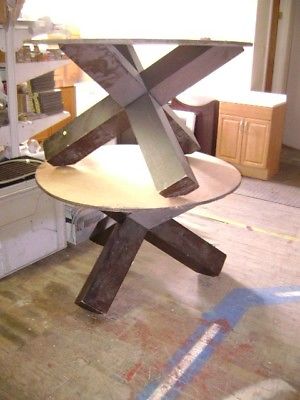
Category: table